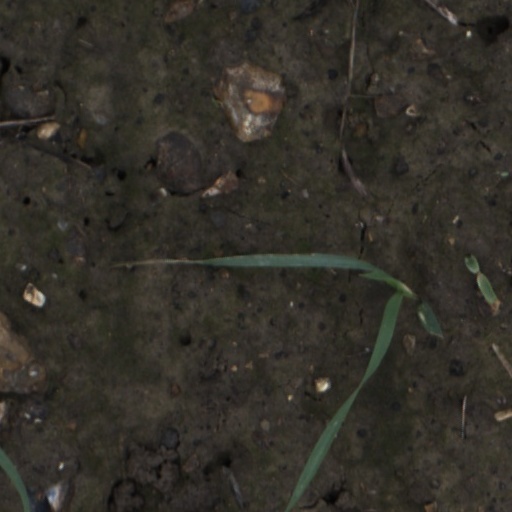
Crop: wheat